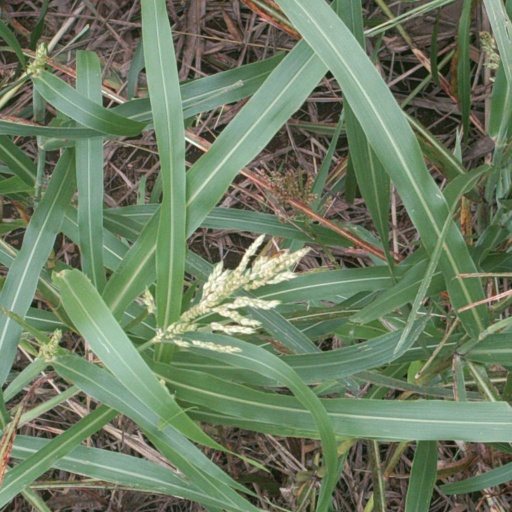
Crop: sorghum